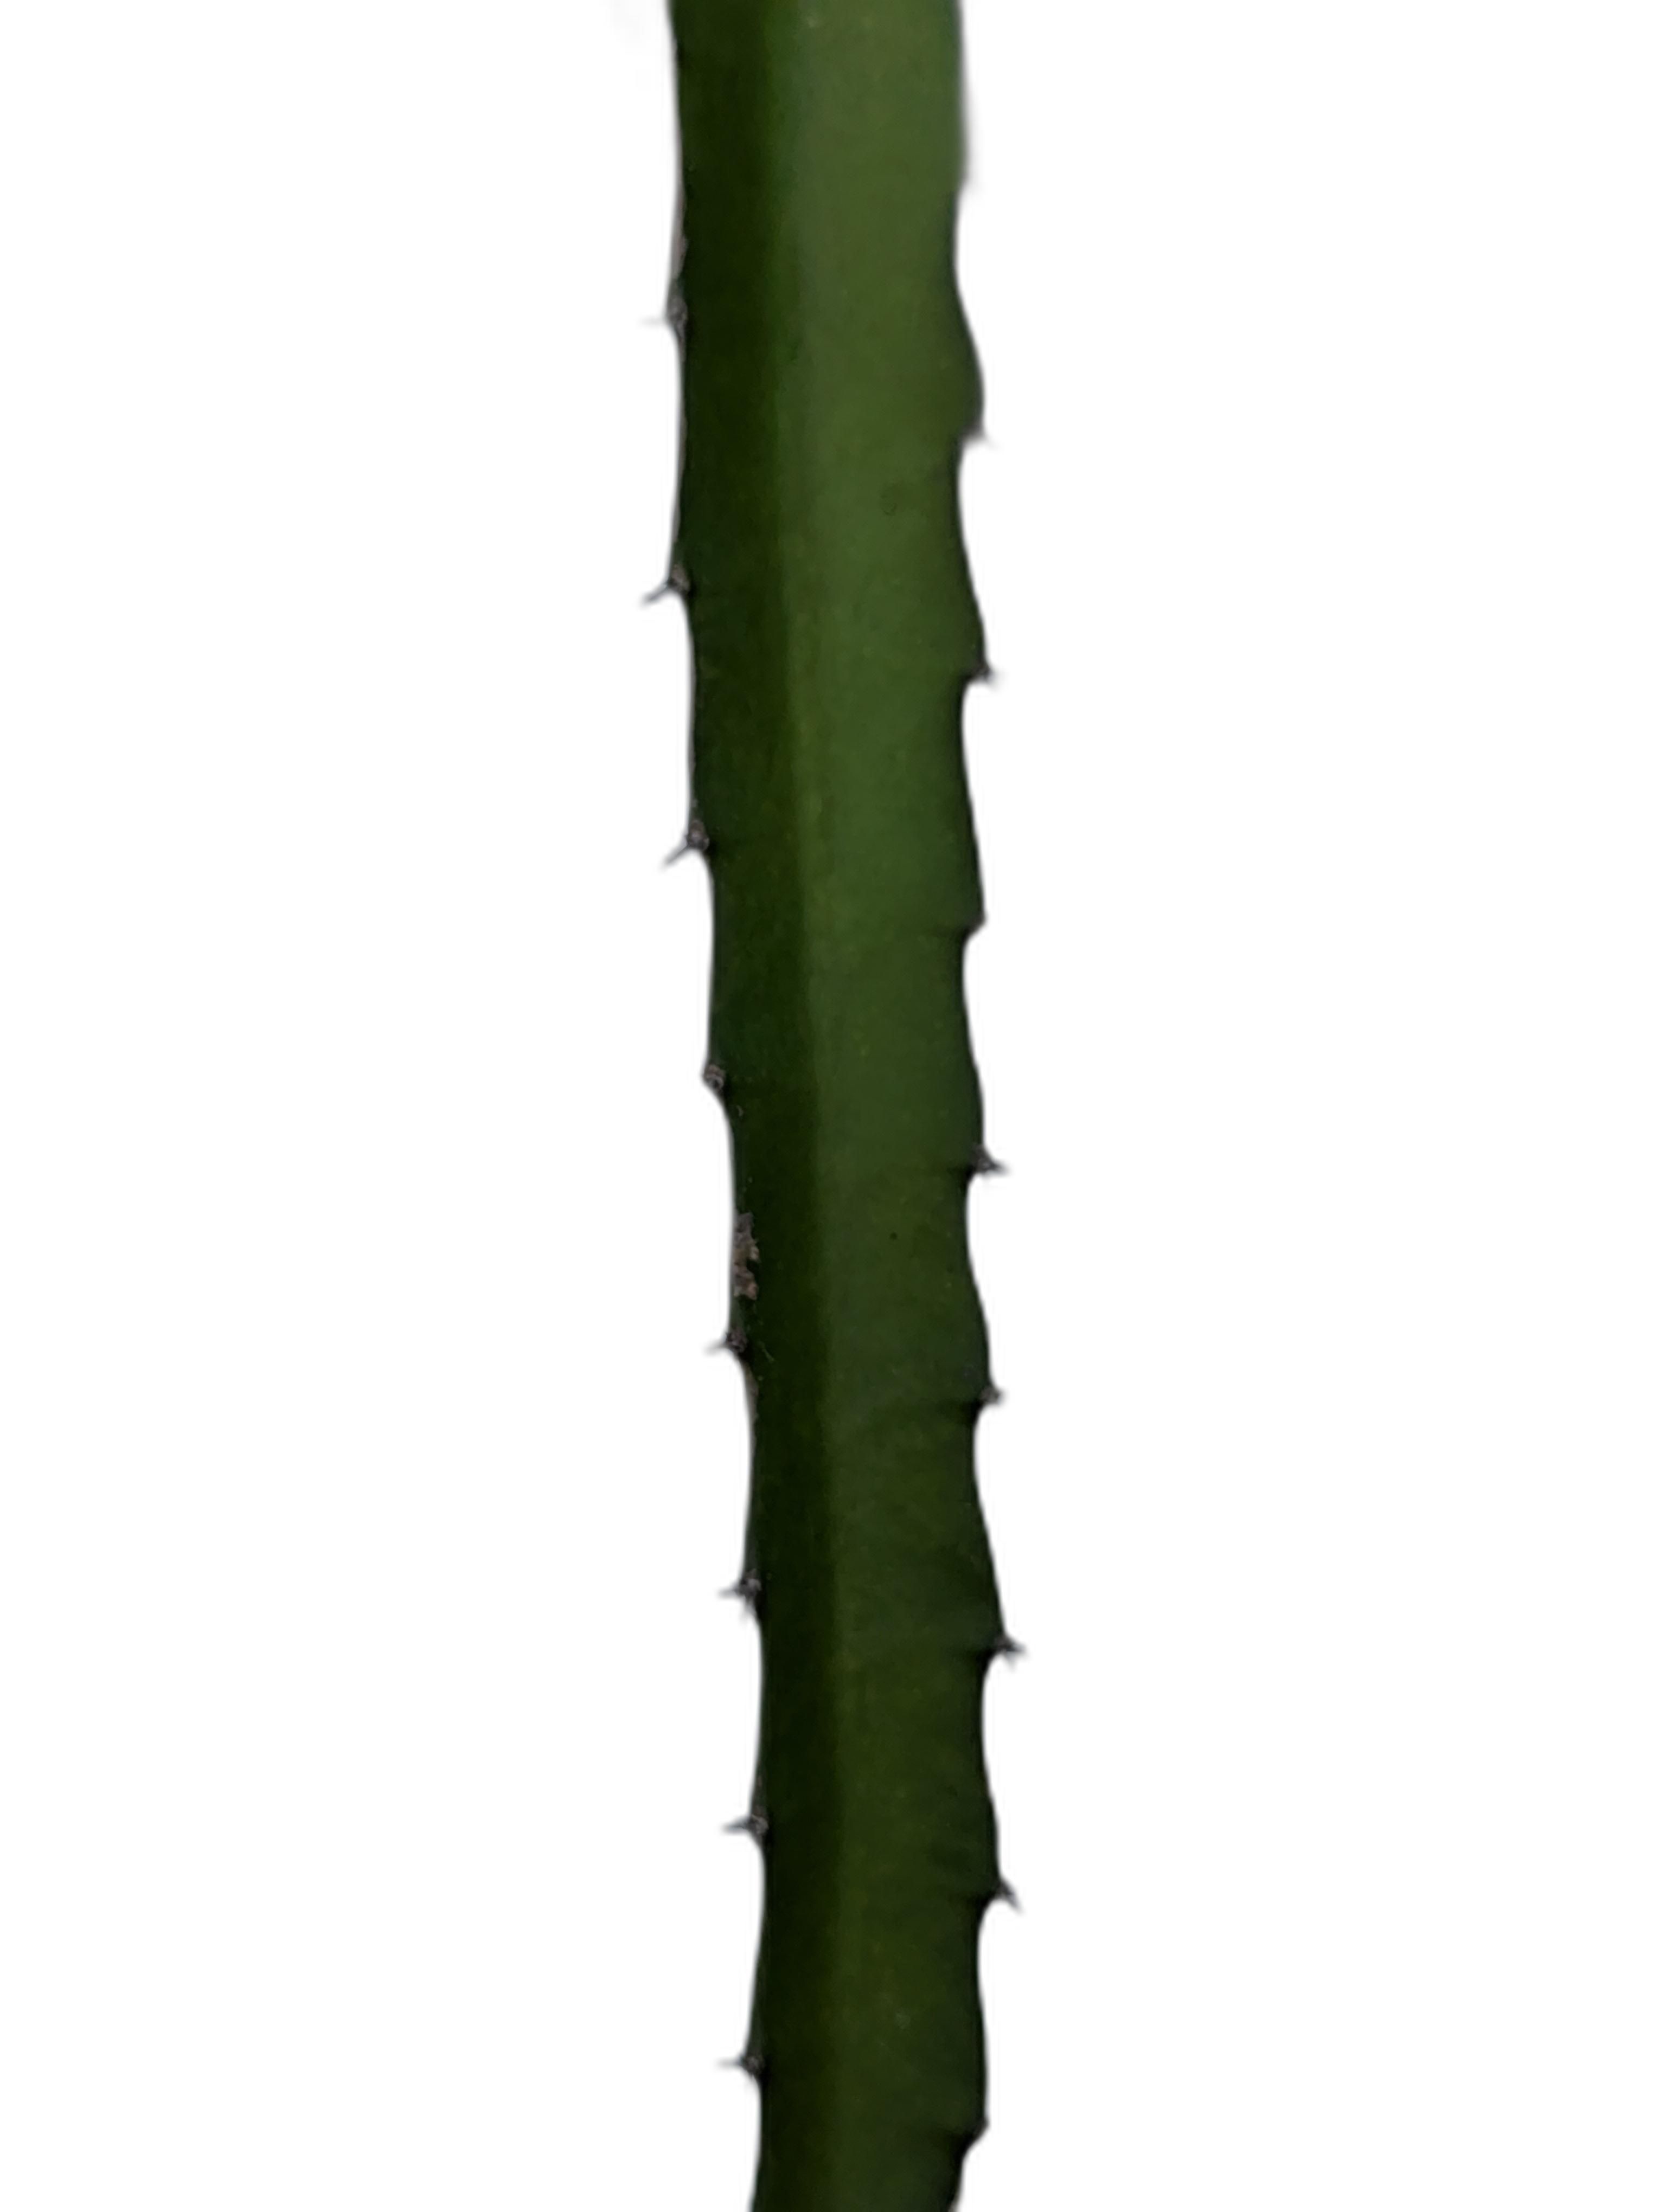
Label: Good leaf